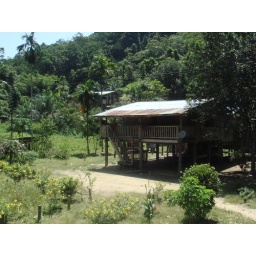
Style of building houses in Sabah, Borneo